Duranta mutisii

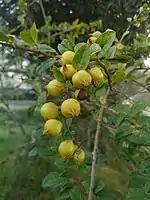
Fruits.

It is a shrub that can reach 8 meters high, with more or less dense foliage, has an irregular crown, with abundant branching and subquadrangular branches. Its leaves are simple opposite, with an entire border, smooth, leathery, with an acute apex and cuneate base, without stipules and without exudate. The spines are opposite and curved. The flowers are light blue, tubular, grouped in axillary inflorescences in the form of a cluster. The fruits are yellow, round, apiculated, with yellow pulp and each contains one seed.